Methuselah

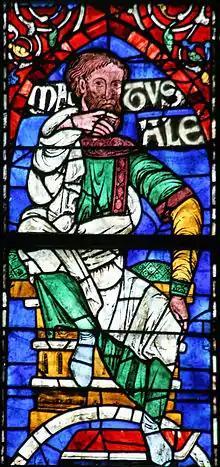
Stained glass window of Methuselah from the southwest transept of Canterbury Cathedral in Kent, England

Methuselah ("Məṯūšélaḥ", in pausa "Məṯūšālaḥ", "His death shall send" or "Man of the javelin" or "Death of sword"; "Mathousalas") was a biblical patriarch and a figure in Judaism, Christianity, and Islam. He is claimed to have lived the longest life, dying at 969 years of age. According to the Book of Genesis, Methuselah was the son of Enoch, the father of Lamech, and the grandfather of Noah. Elsewhere in the Bible, Methuselah is mentioned in genealogies in 1 Chronicles and the Gospel of Luke.